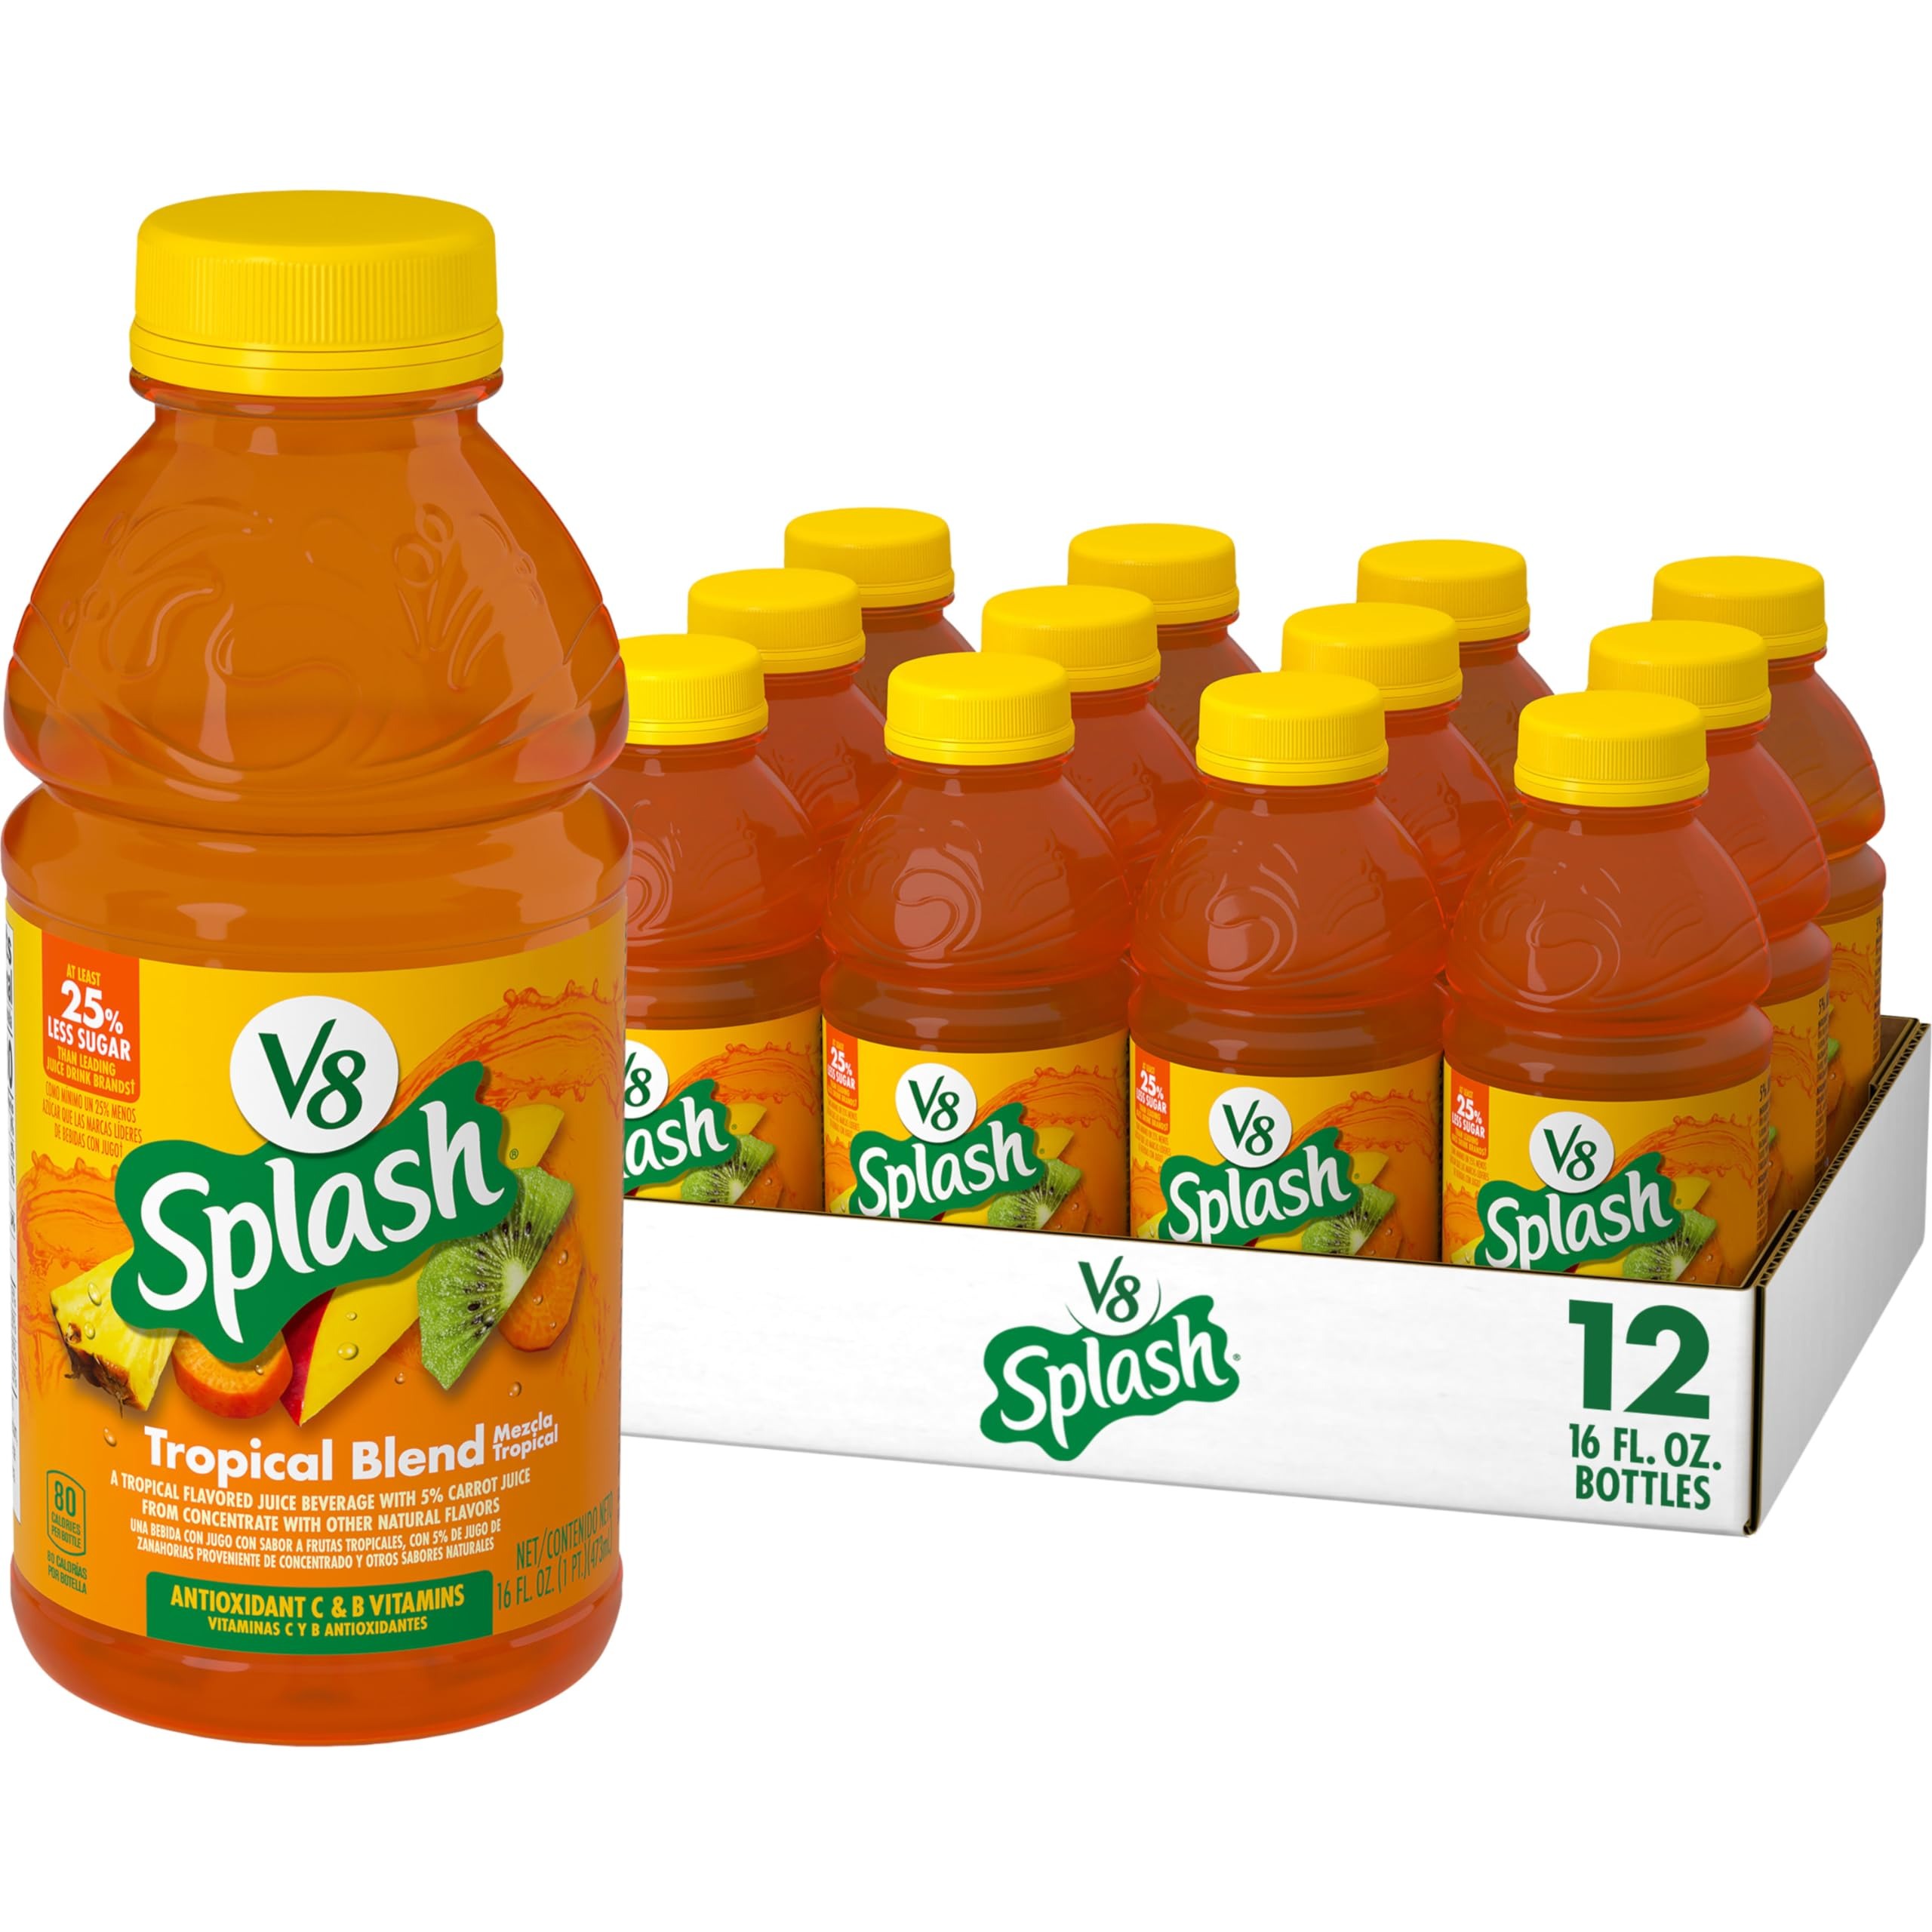
Item Name: V8 Splash Tropical Blend Flavored Juice Beverage, 16 fl oz Bottle (12 Pack)
Bullet Point 1: Twelve (12) 16 fl oz bottles of V8 Splash Tropical Blend Flavored Juice Beverage
Bullet Point 2: A 5% juice blend made from concentrated carrot juice with natural tropical fruit flavors
Bullet Point 3: Contains 25% less sugar than leading juice brands* and Antioxidant C and B Vitamins (*Per 16 fl oz: Leading shelf stable brands, 34g; Splash, 18g)
Bullet Point 4: A lower calorie alternative to orange juice and apple juice; serve it in the morning or as part of an after-school snack
Bullet Point 5: Add V8 Splash Tropical Blend juice beverage to your homemade smoothies or use it as a mocktail or cocktail mixer
Value: 192.0
Unit: Fl Oz

Price: 28.49